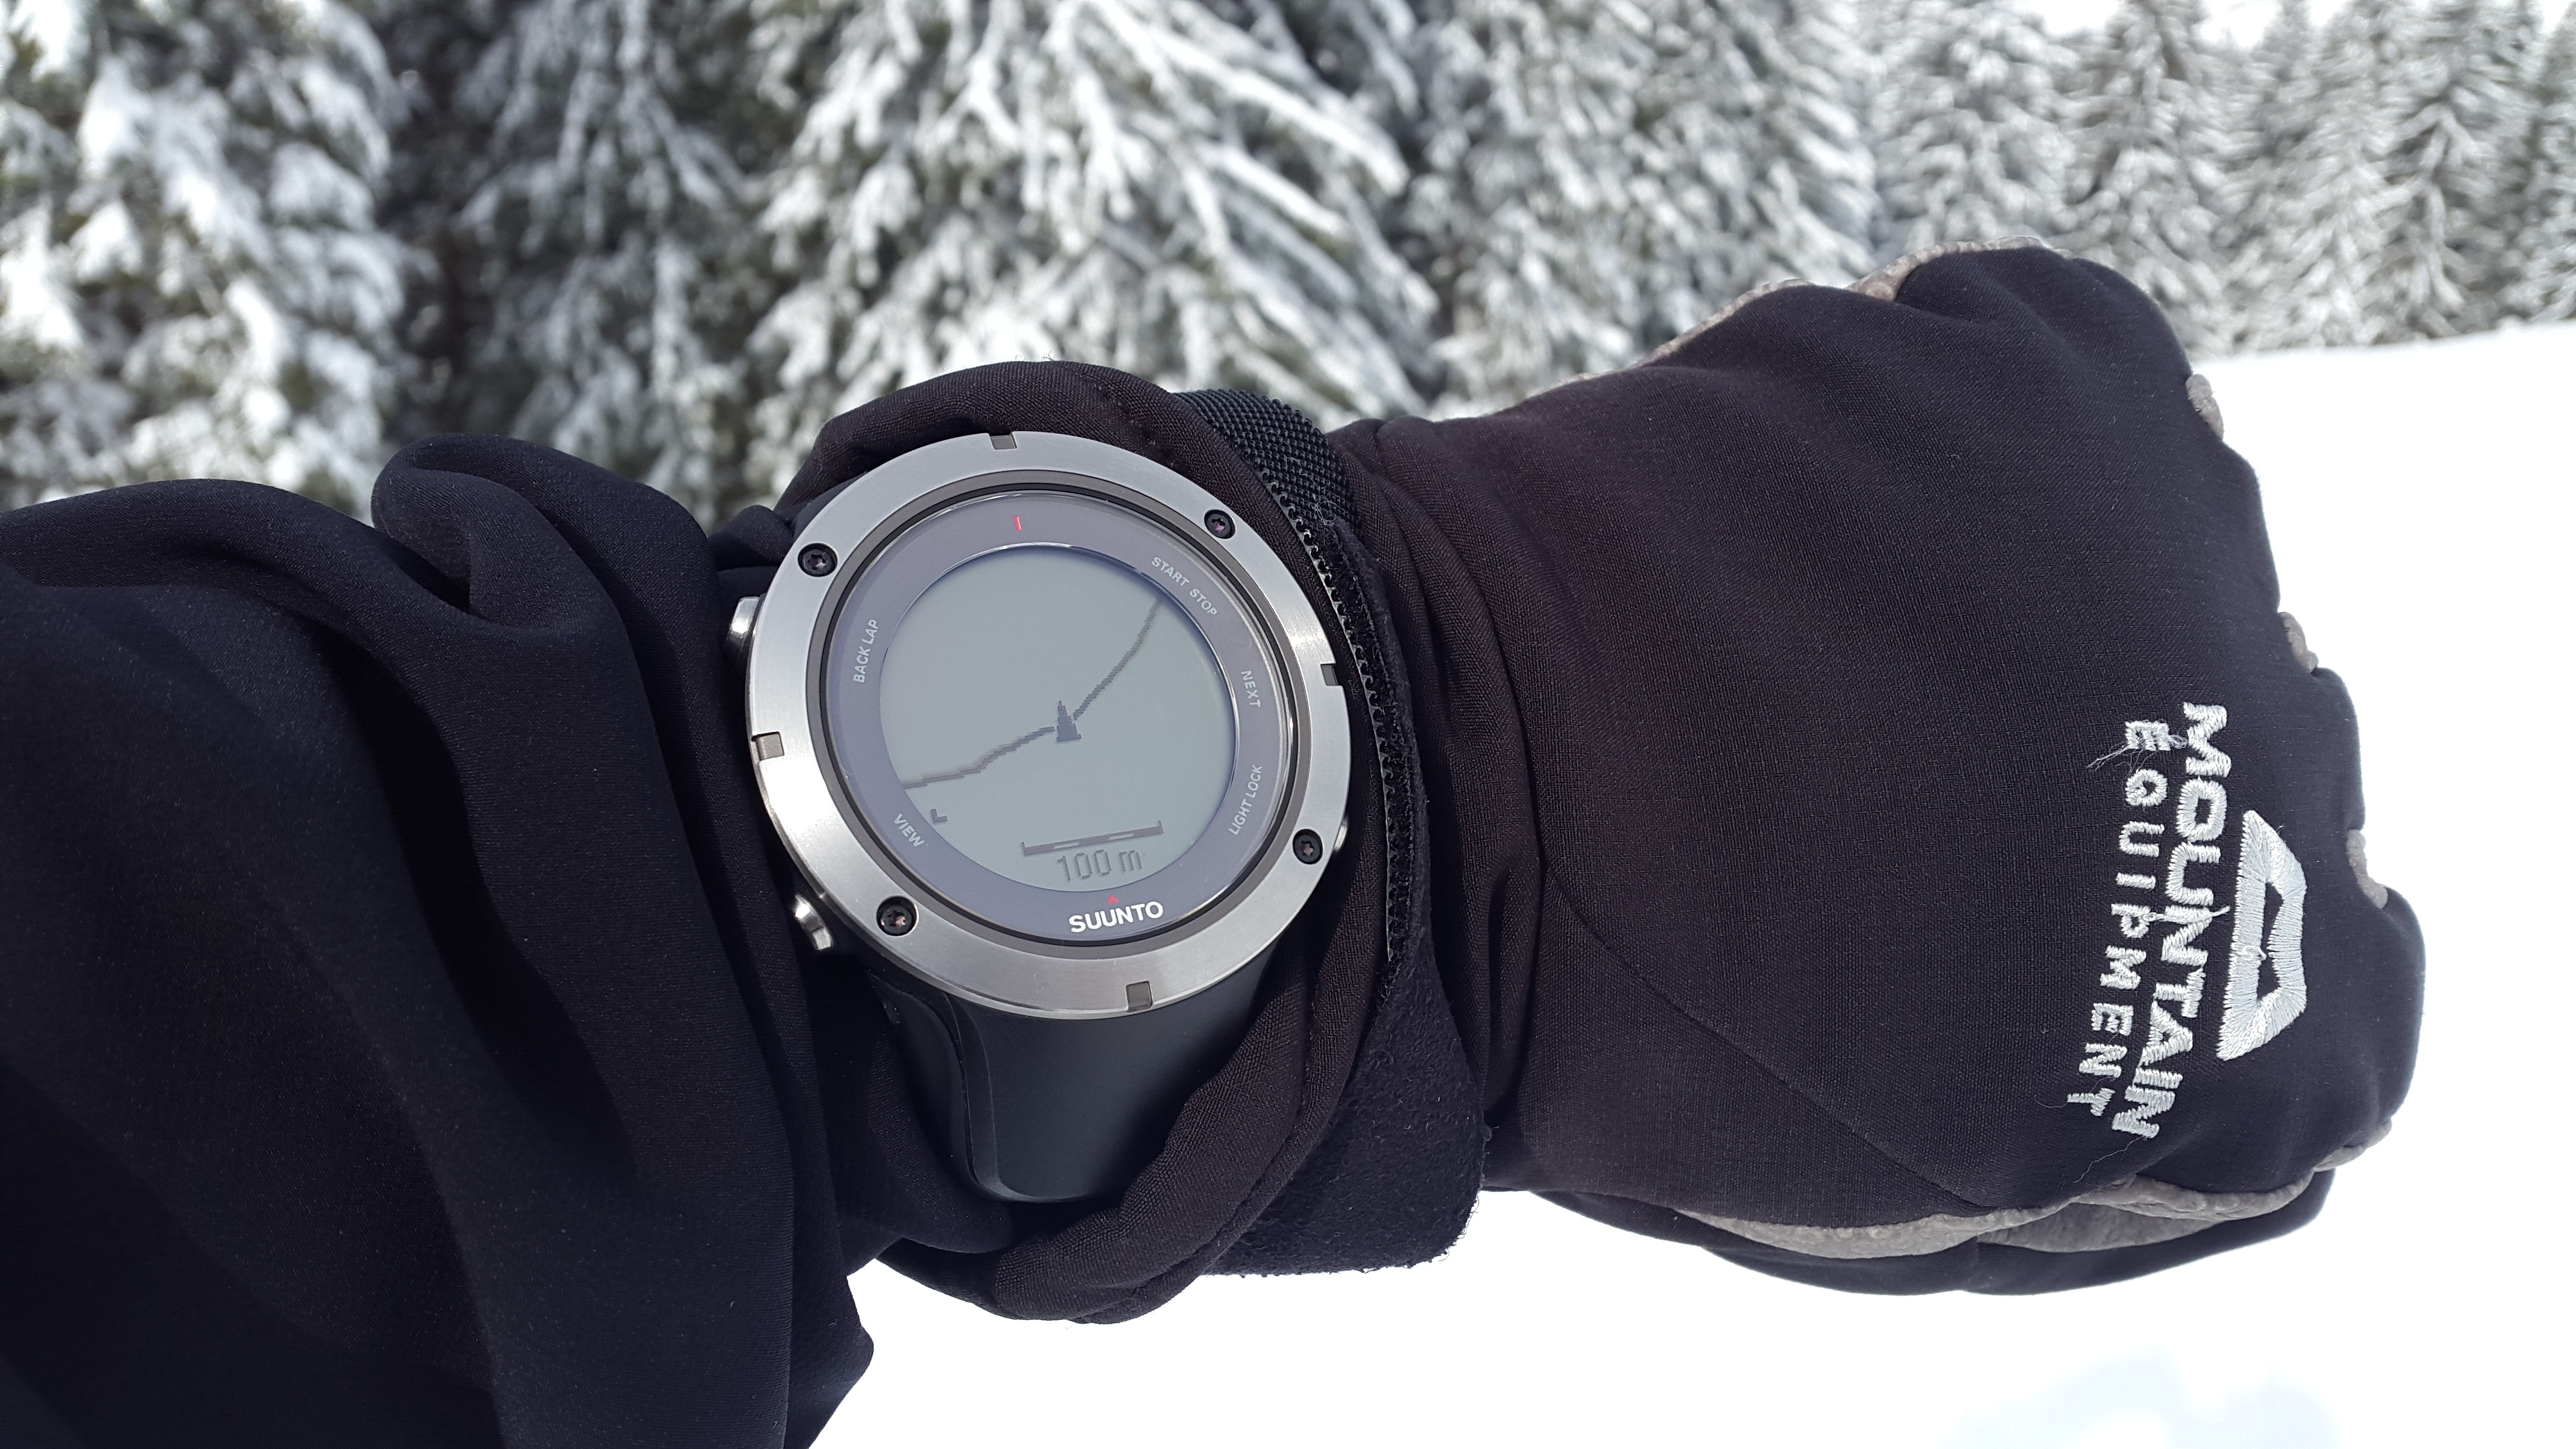
watch, hand, outdoor, track, alpine, arm, product, goggles, navigation, camera lens, away, gps, strap, winter sports, backcountry skiiing, navi, gps track, gps watch, suunto, ambit peak